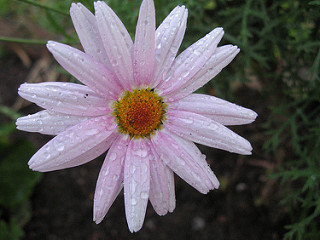
Flower: daisy